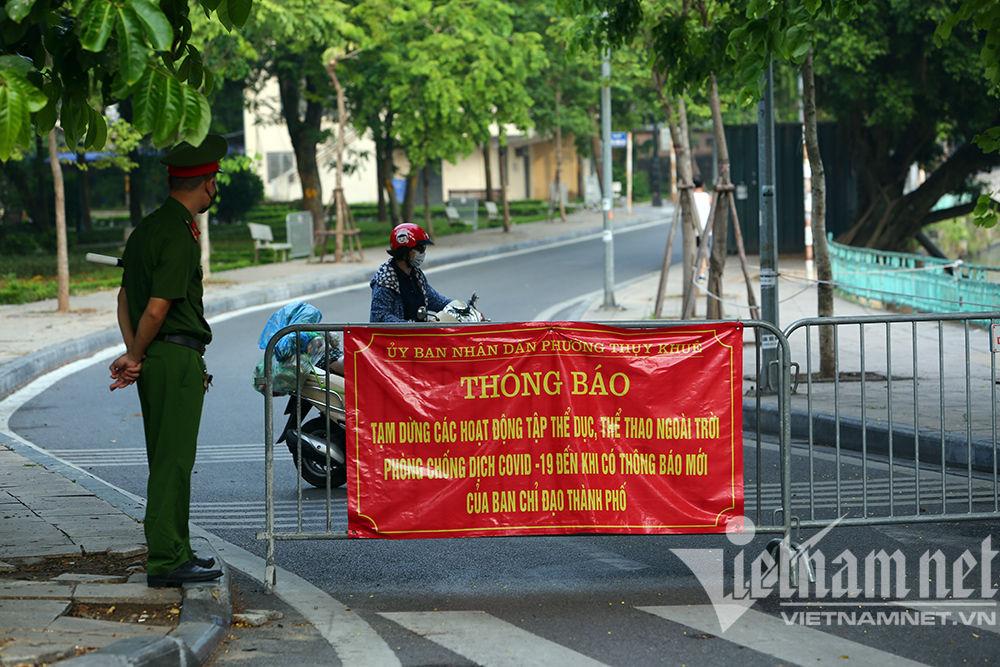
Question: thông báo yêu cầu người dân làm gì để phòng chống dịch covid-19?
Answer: tạm dừng các hoạt động tập thể dục, thể thao ngoài trời